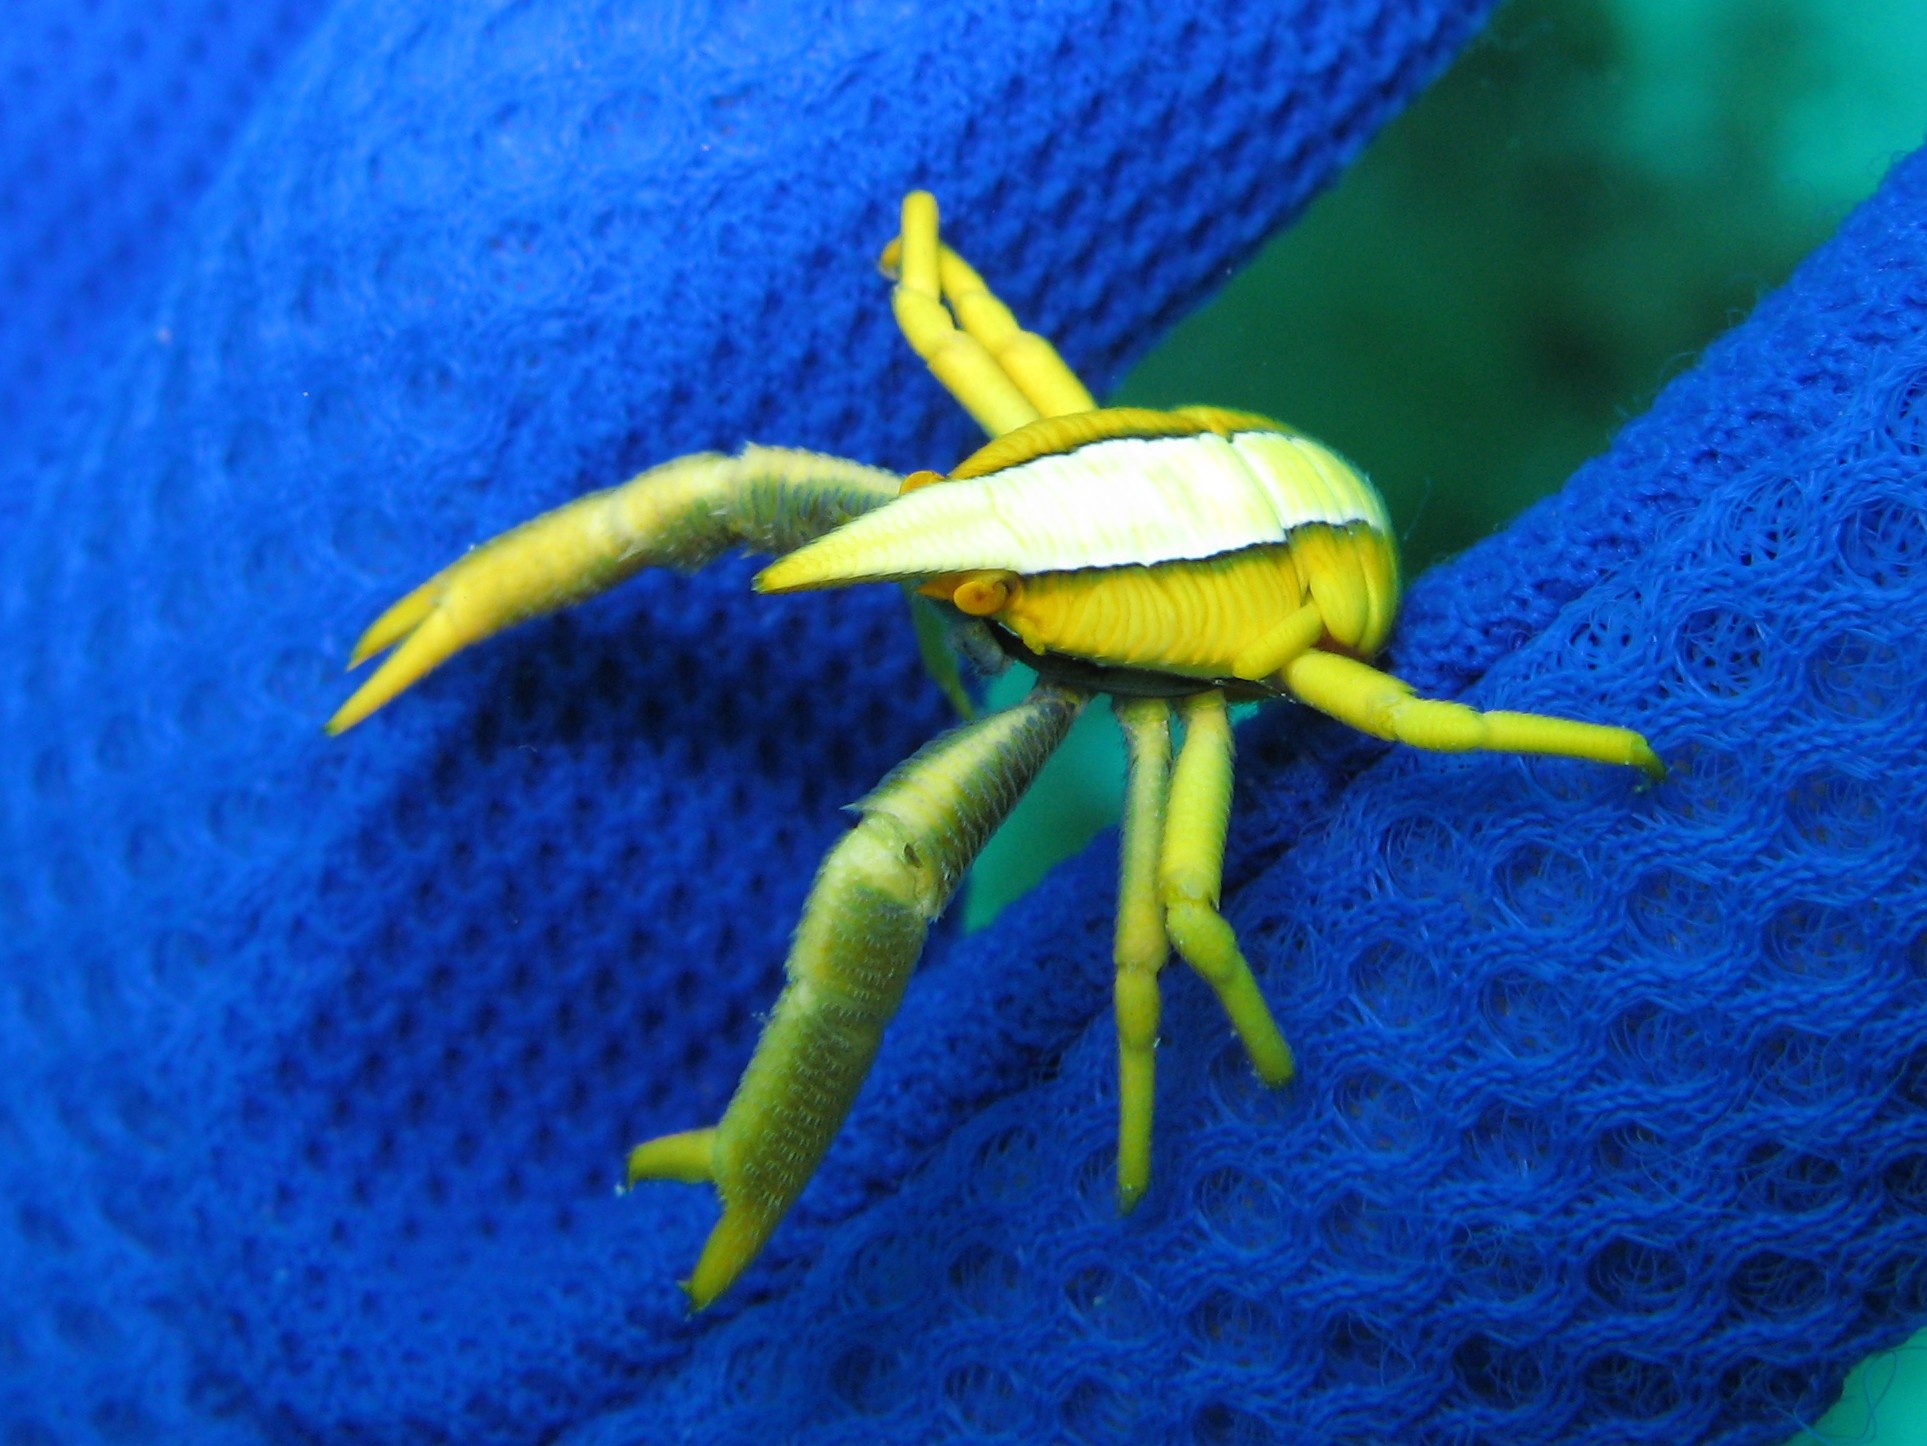
flower, diving, underwater, high, insect, yellow, fauna, invertebrate, lobster, hires, elegans, hi, res, scuba, powershotg7, canong7, undersea, macro photography, arthropod, geo country philippines, squat, squatlobster, allogalatheaelegans, allogalathea, taxonomy binomial allogalatheaelegans